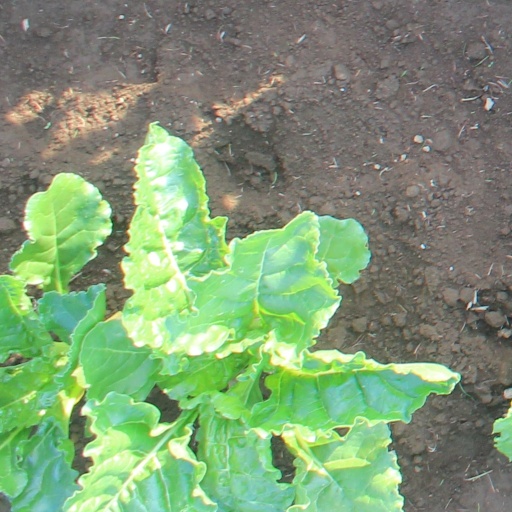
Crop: sugar beet